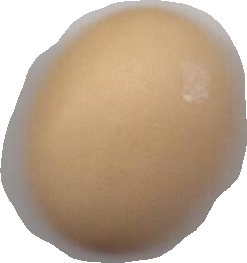
Variety: Dega